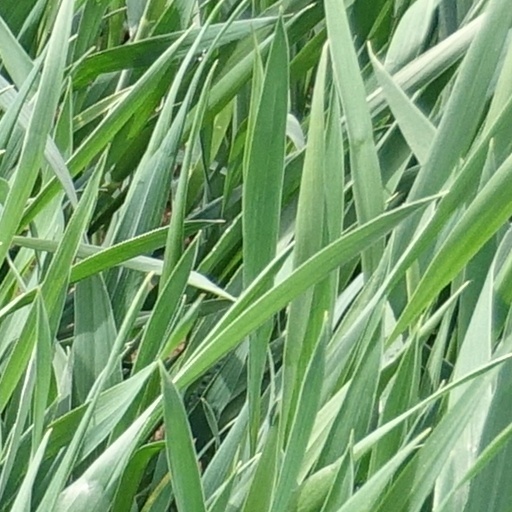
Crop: wheat